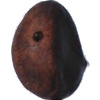
Label: Chestnut 1